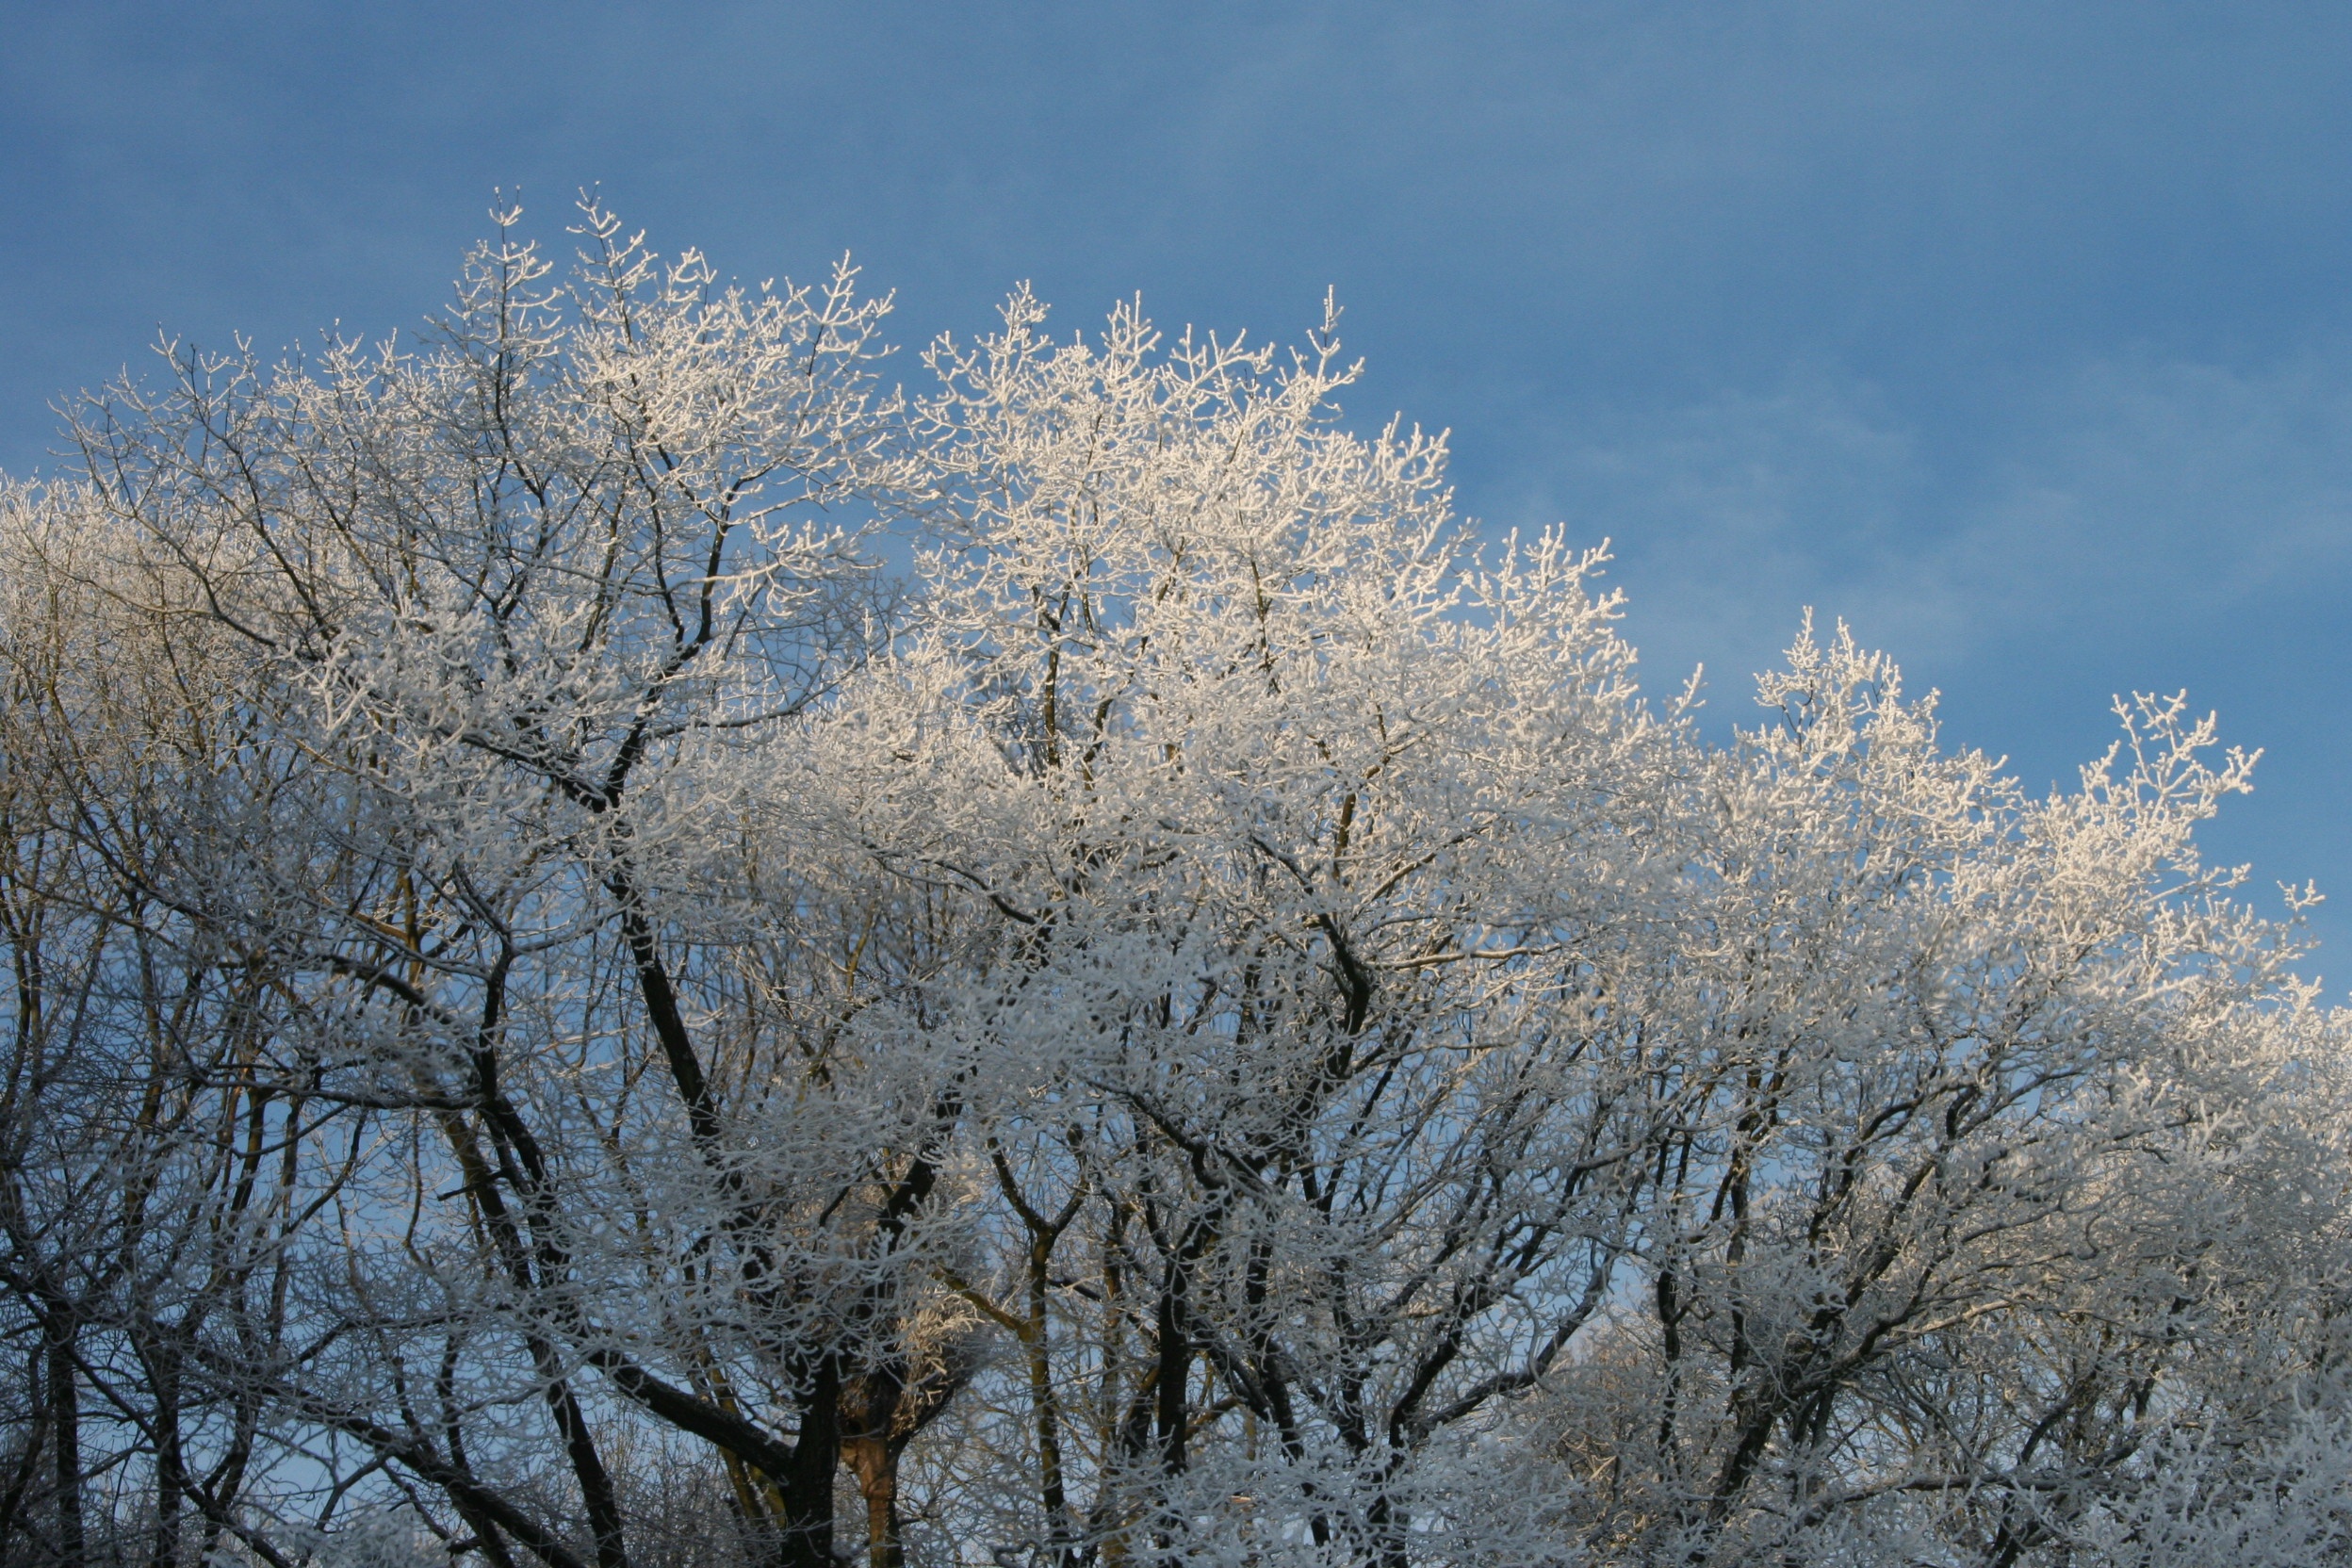
tree, nature, branch, blossom, snow, winter, plant, sky, flower, frost, ice, weather, season, winter landscape, freezing, snowy landscape, winter scene, woody plant, christmas picture, frozen treetops, winter trees steel blue sky